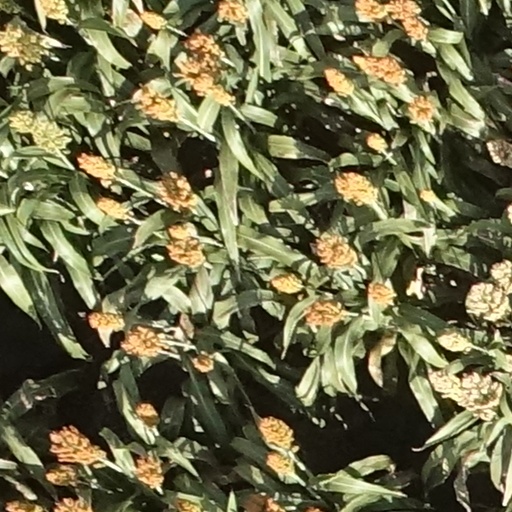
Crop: sorghum